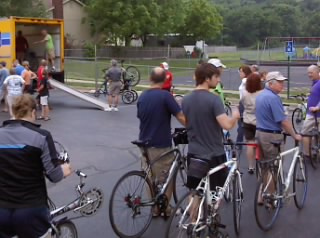
A group of bike riders waiting to load bikes on a truck

Bikers wait in line to put their bicycles in a truck.